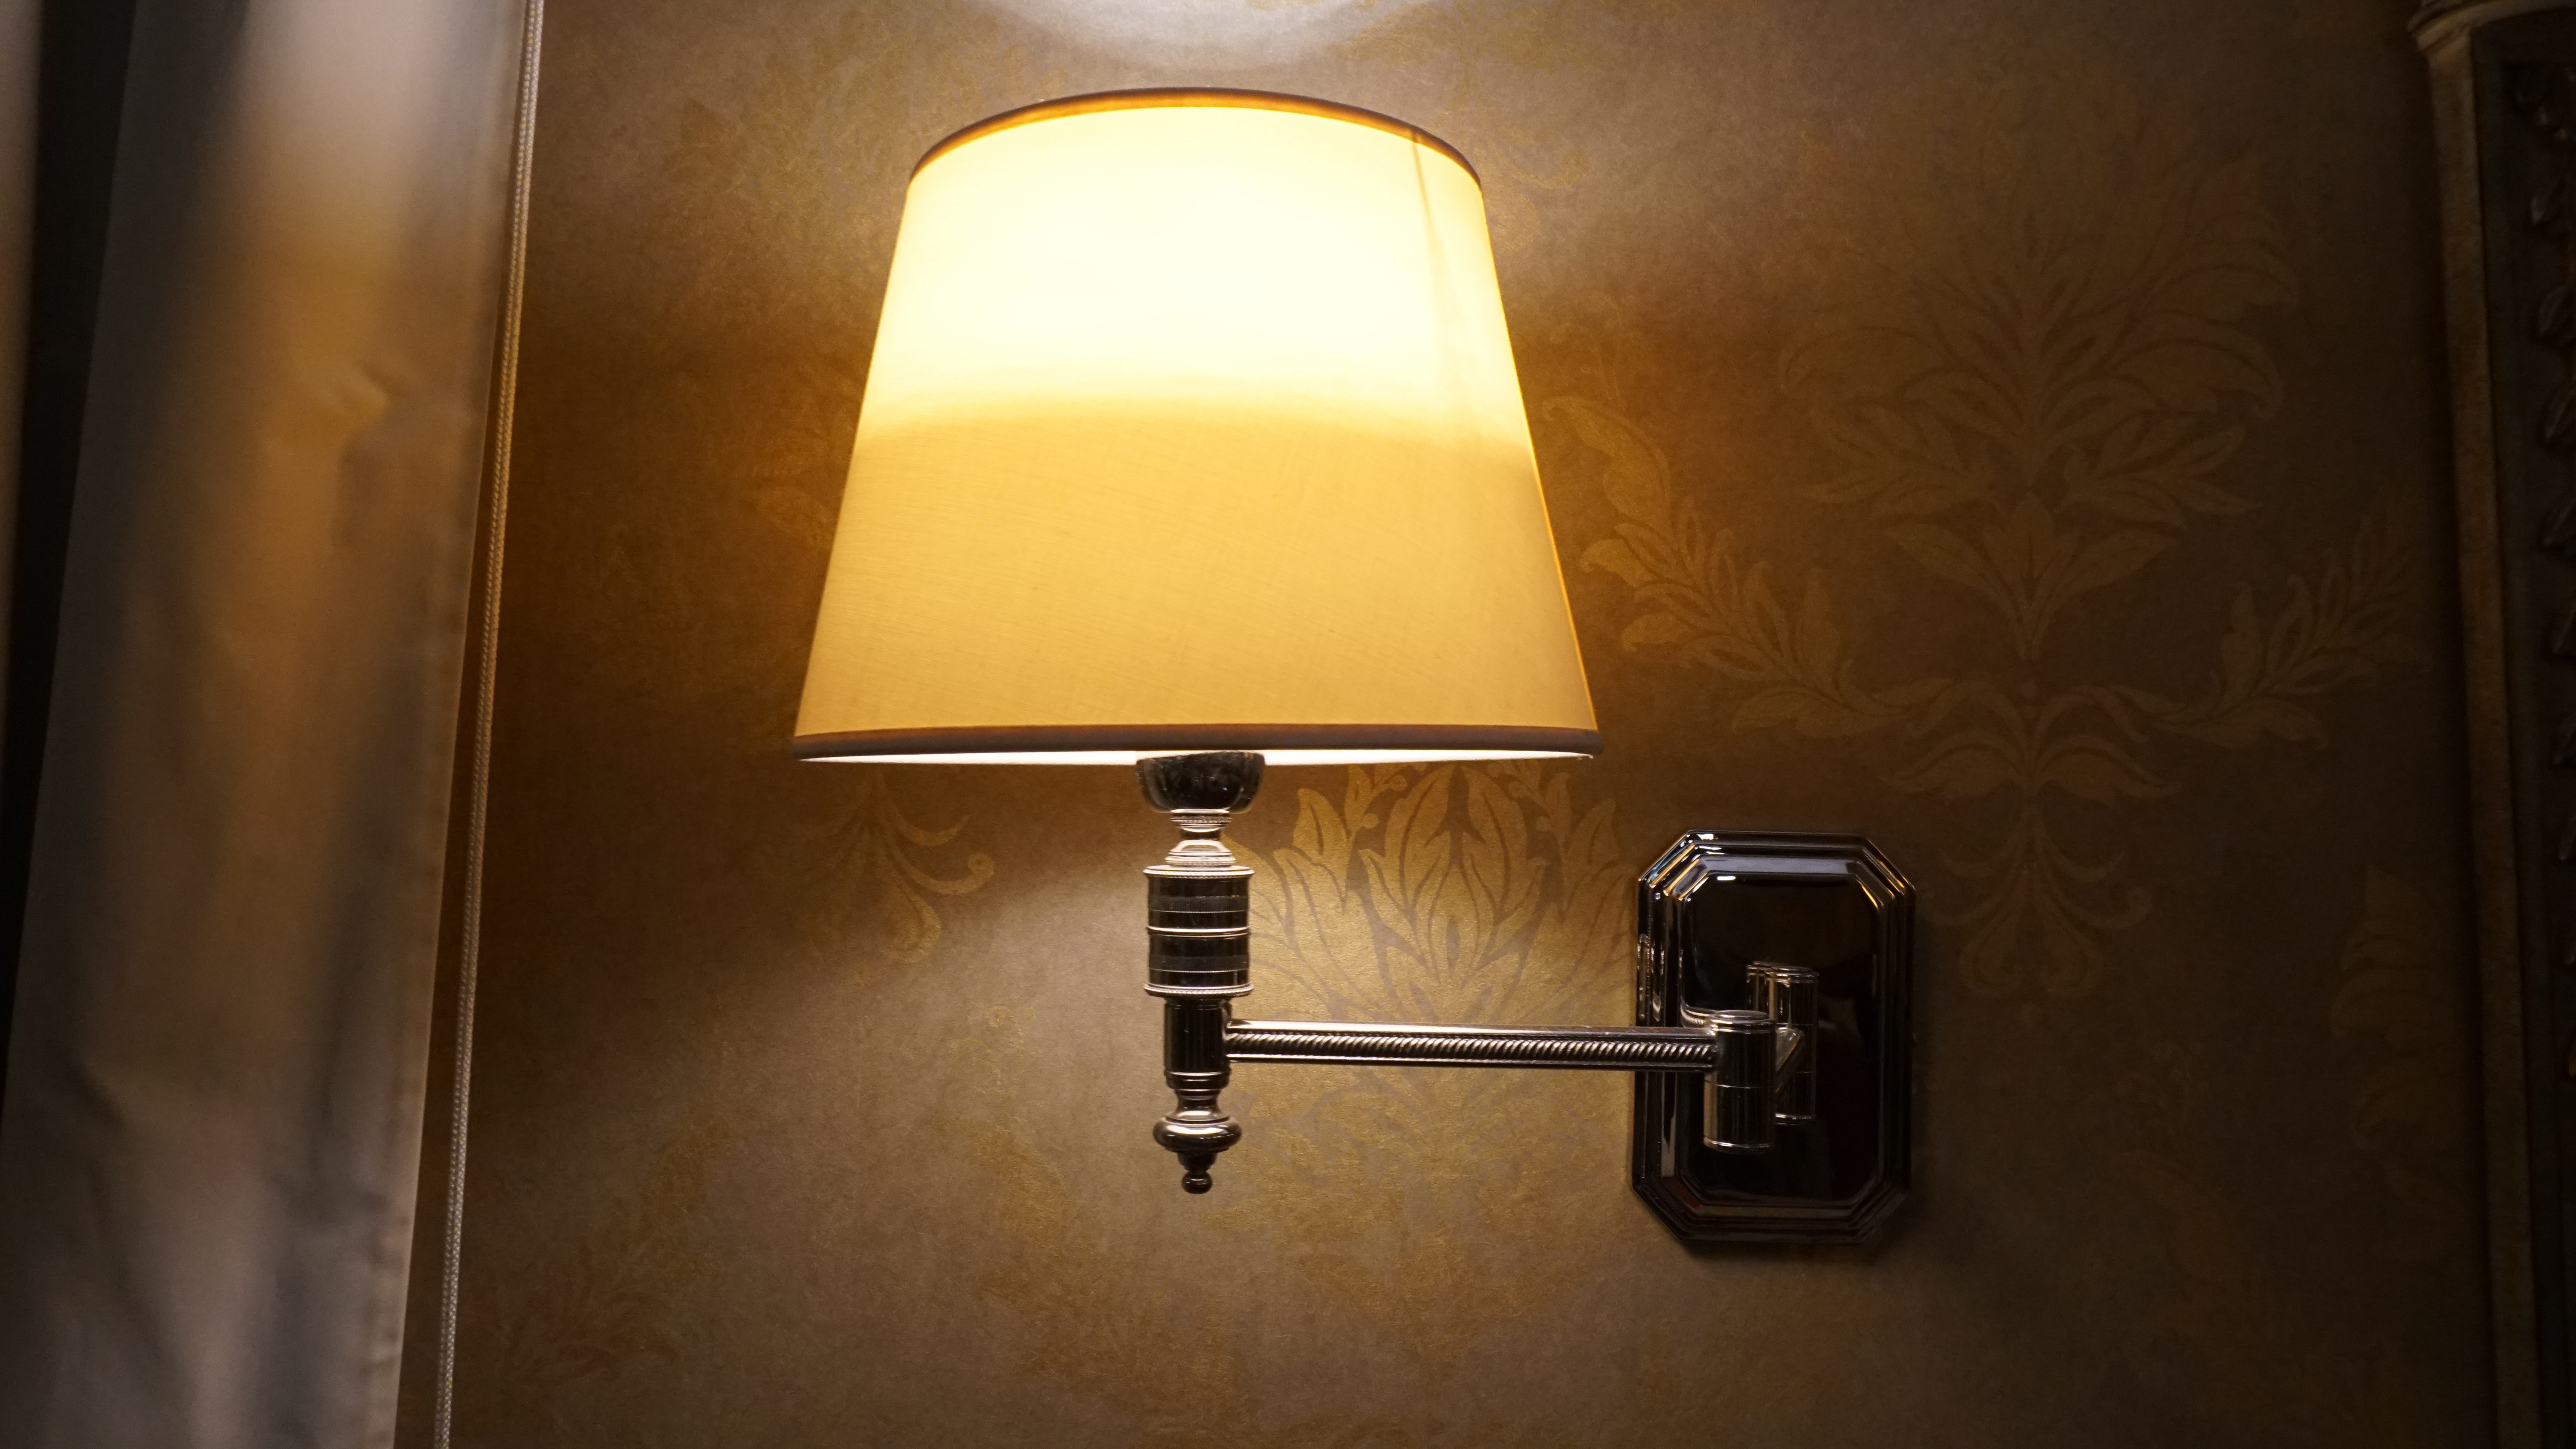
light, restaurant, wall, ceiling, darkness, lamp, room, yellow, light bulb, lighting, sleep, hotel, light fixture, sconce